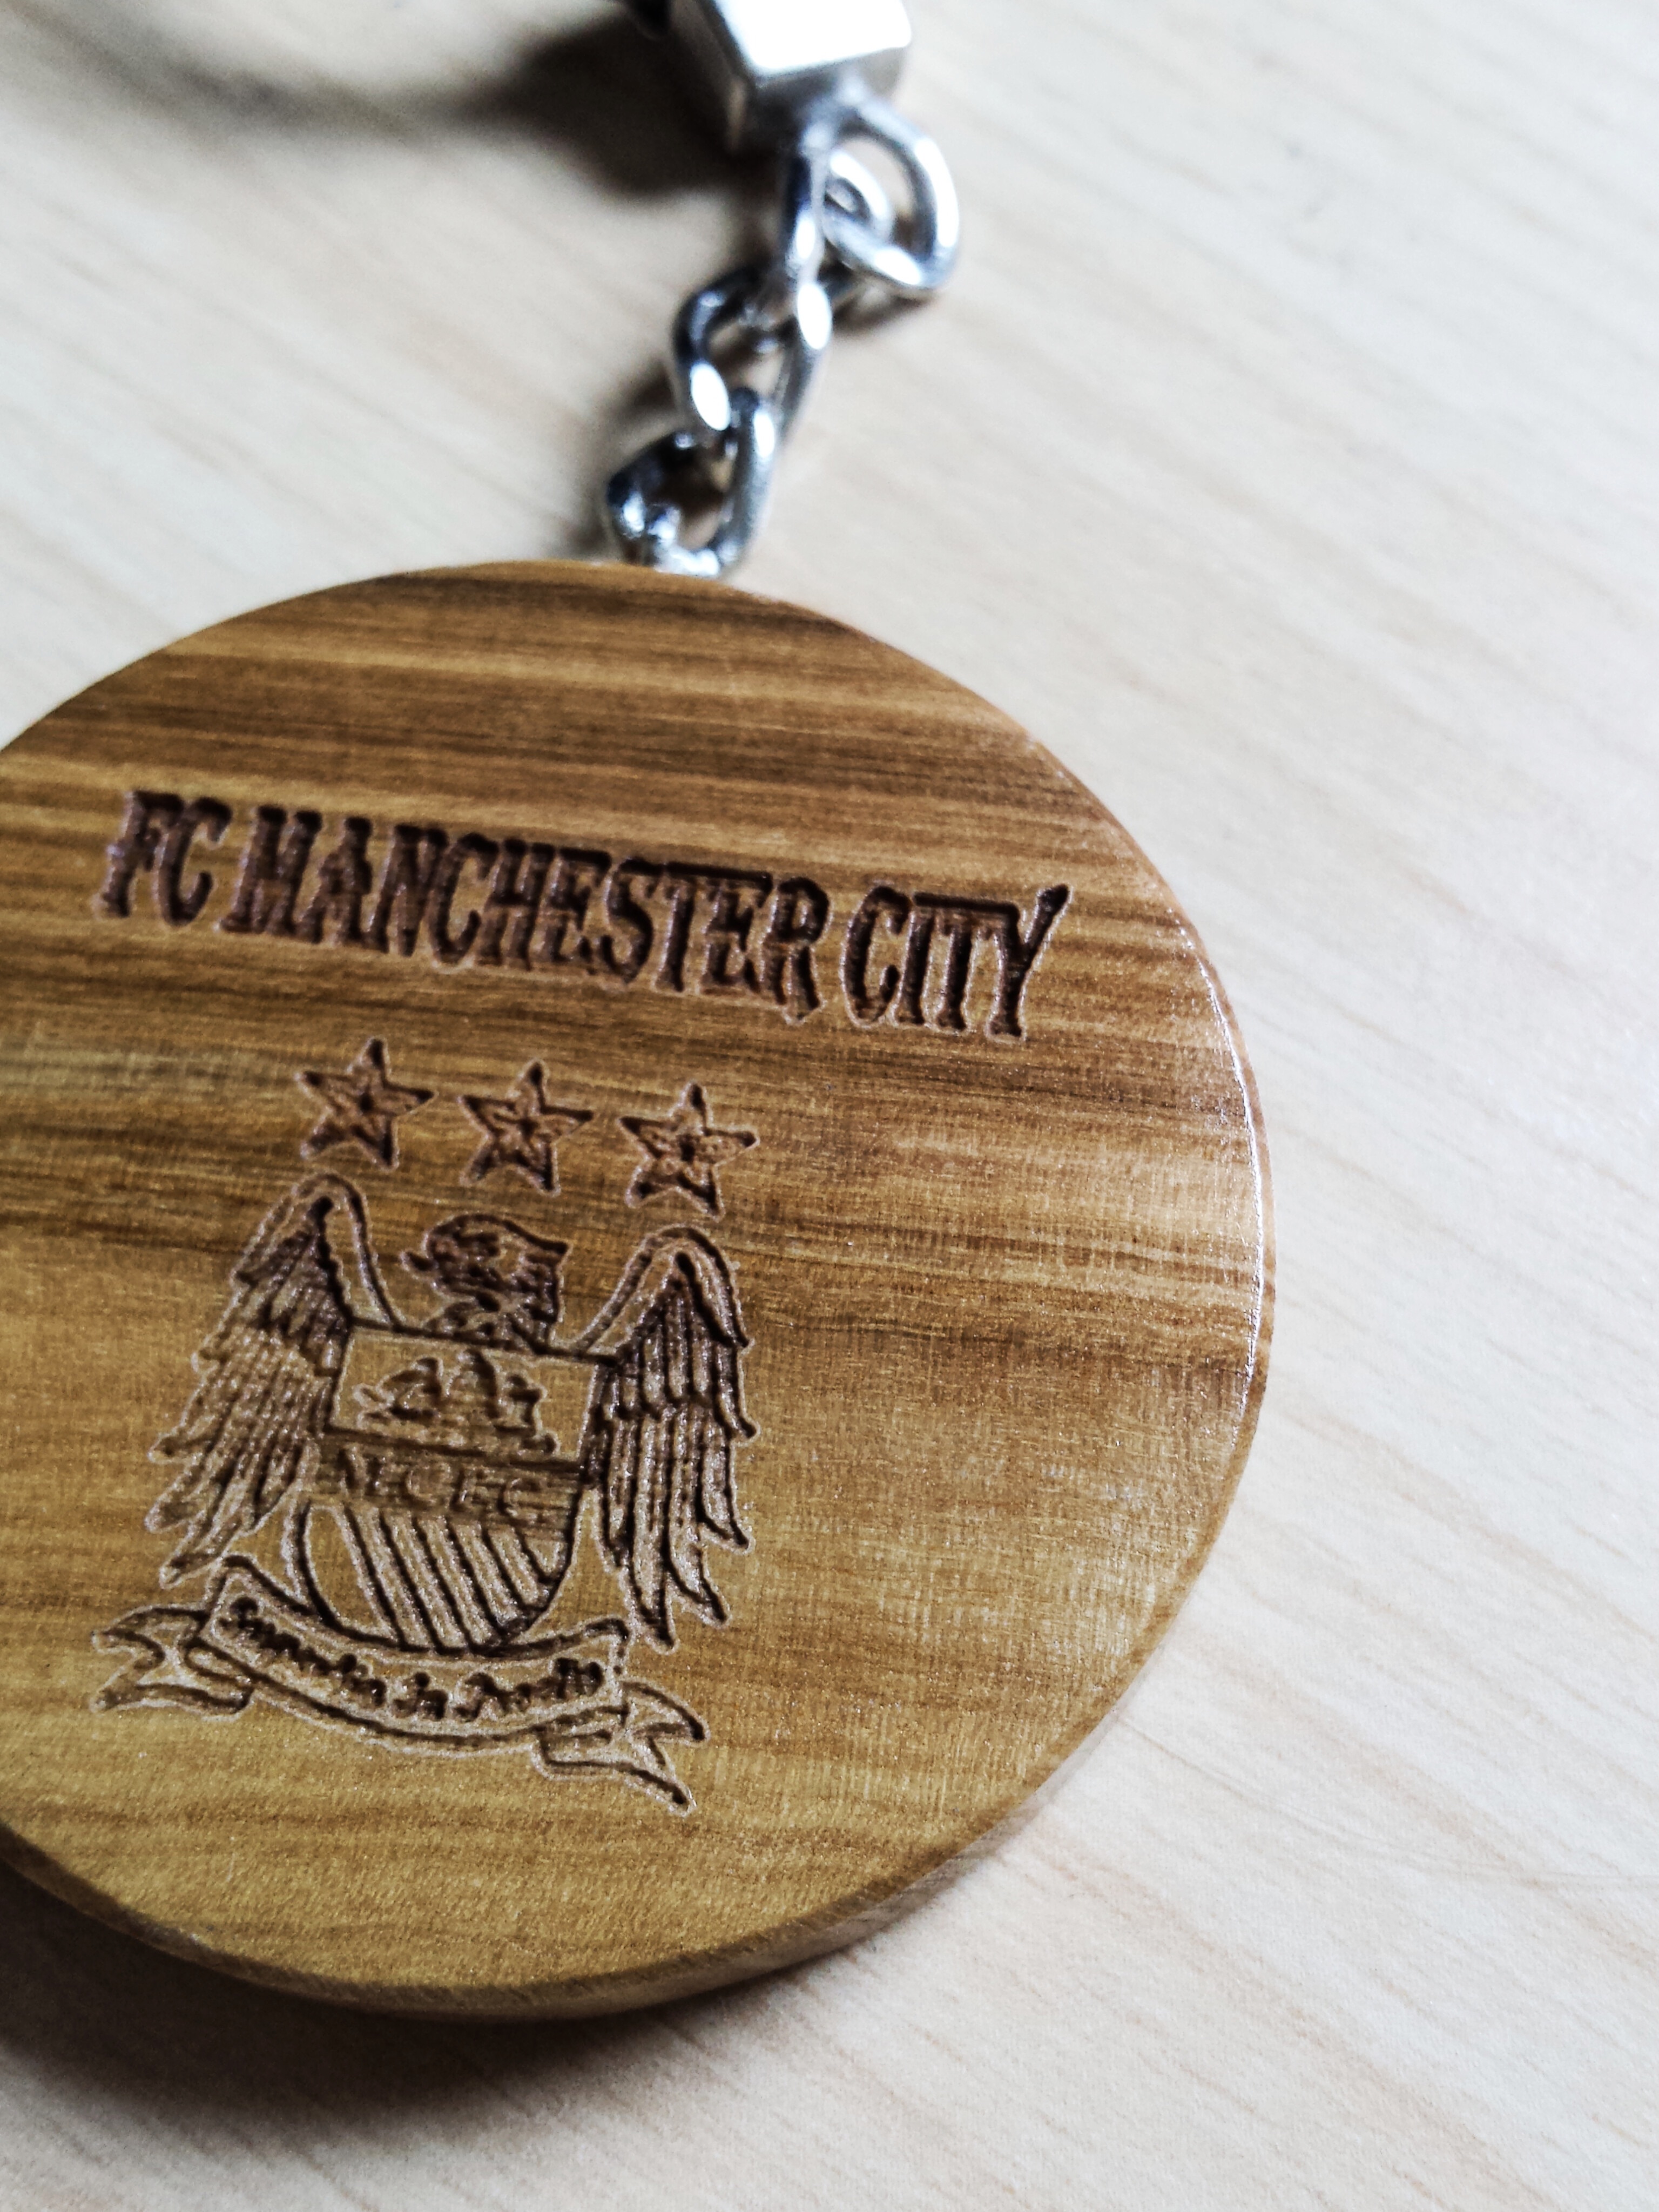
wood, jewellery, award, pendant, locket, fashion accessory